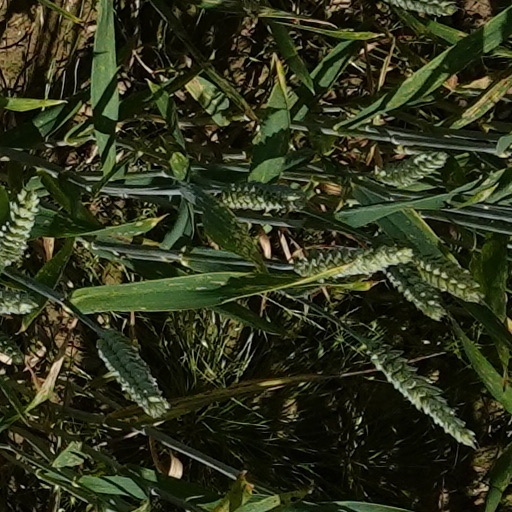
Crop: wheat